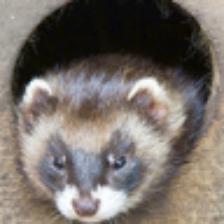
Label: NonHuman